David Ward King

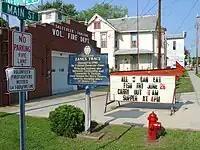
Historical Marker for Route of Zane's Trace, Tarlton, Ohio

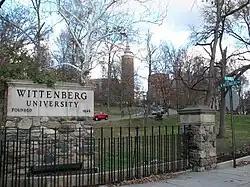
Ward Street, Wittenberg University

After their marriage, David and Almena soon moved to Tarlton, Ohio, where David put his store clerking experience to good use by opening a general store. Tarlton was on Zane's Trace, which at the time started at the Ohio River across from Wheeling, West Virginia, and passed through Zanesville, Lancaster, the intermittent state capital of Chillicothe and ended at the Ohio River in their previous home town of Portsmouth. The store prospered and David starting investing in real estate, which built their wealth substantially over their years in Tarlton.